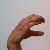
The image shows a hand gesture representing the letter 'C' in Indian Sign Language.